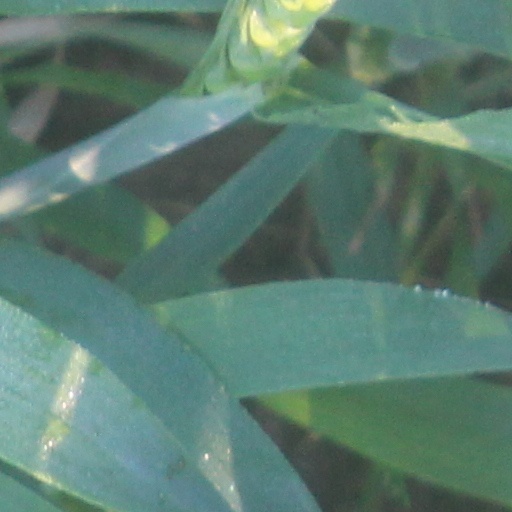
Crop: wheat